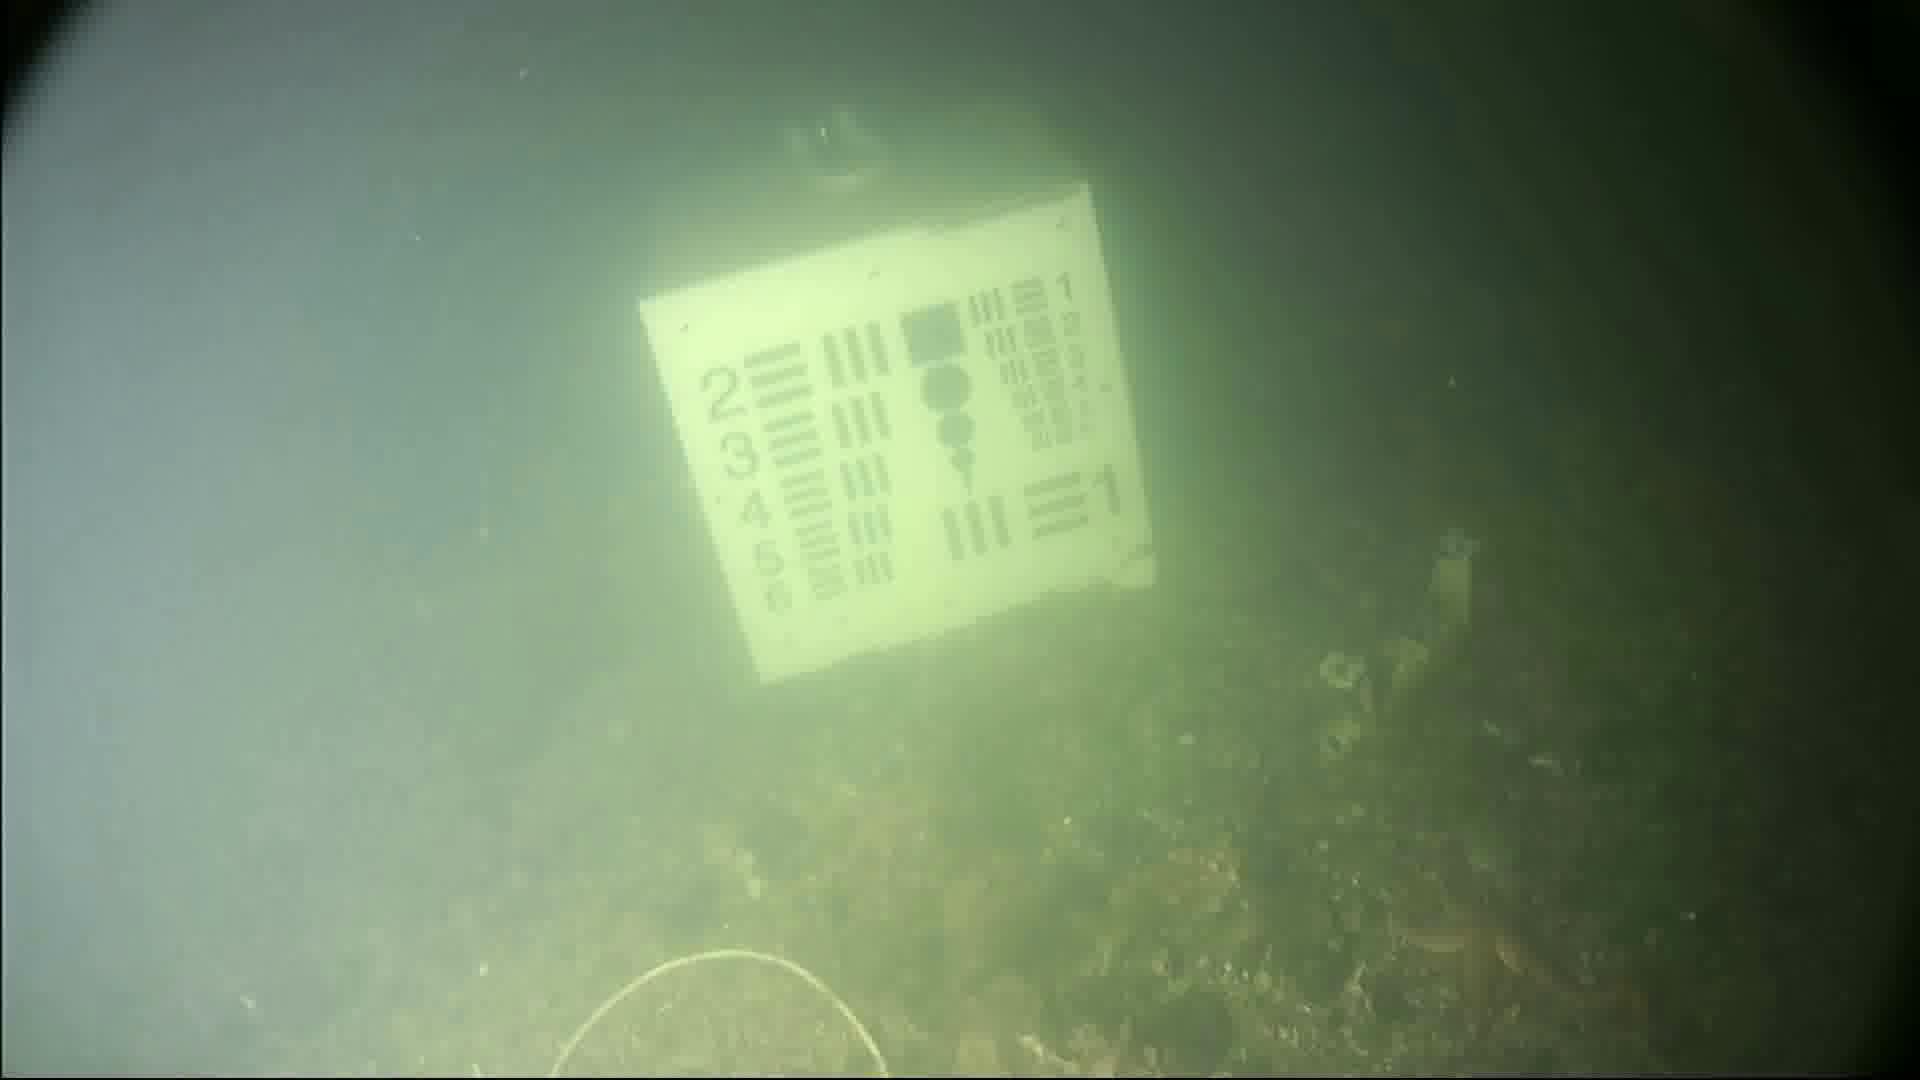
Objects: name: starfish